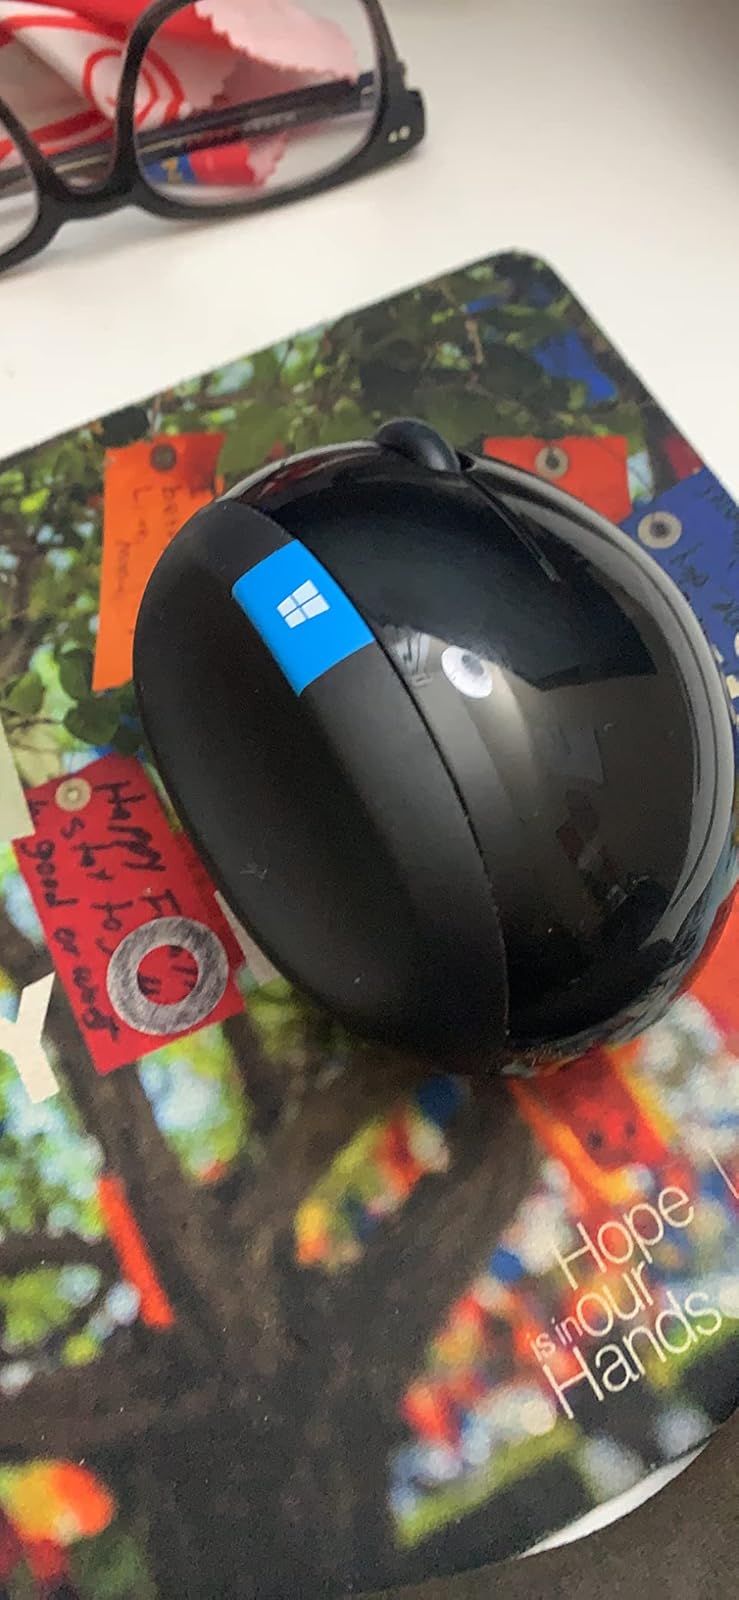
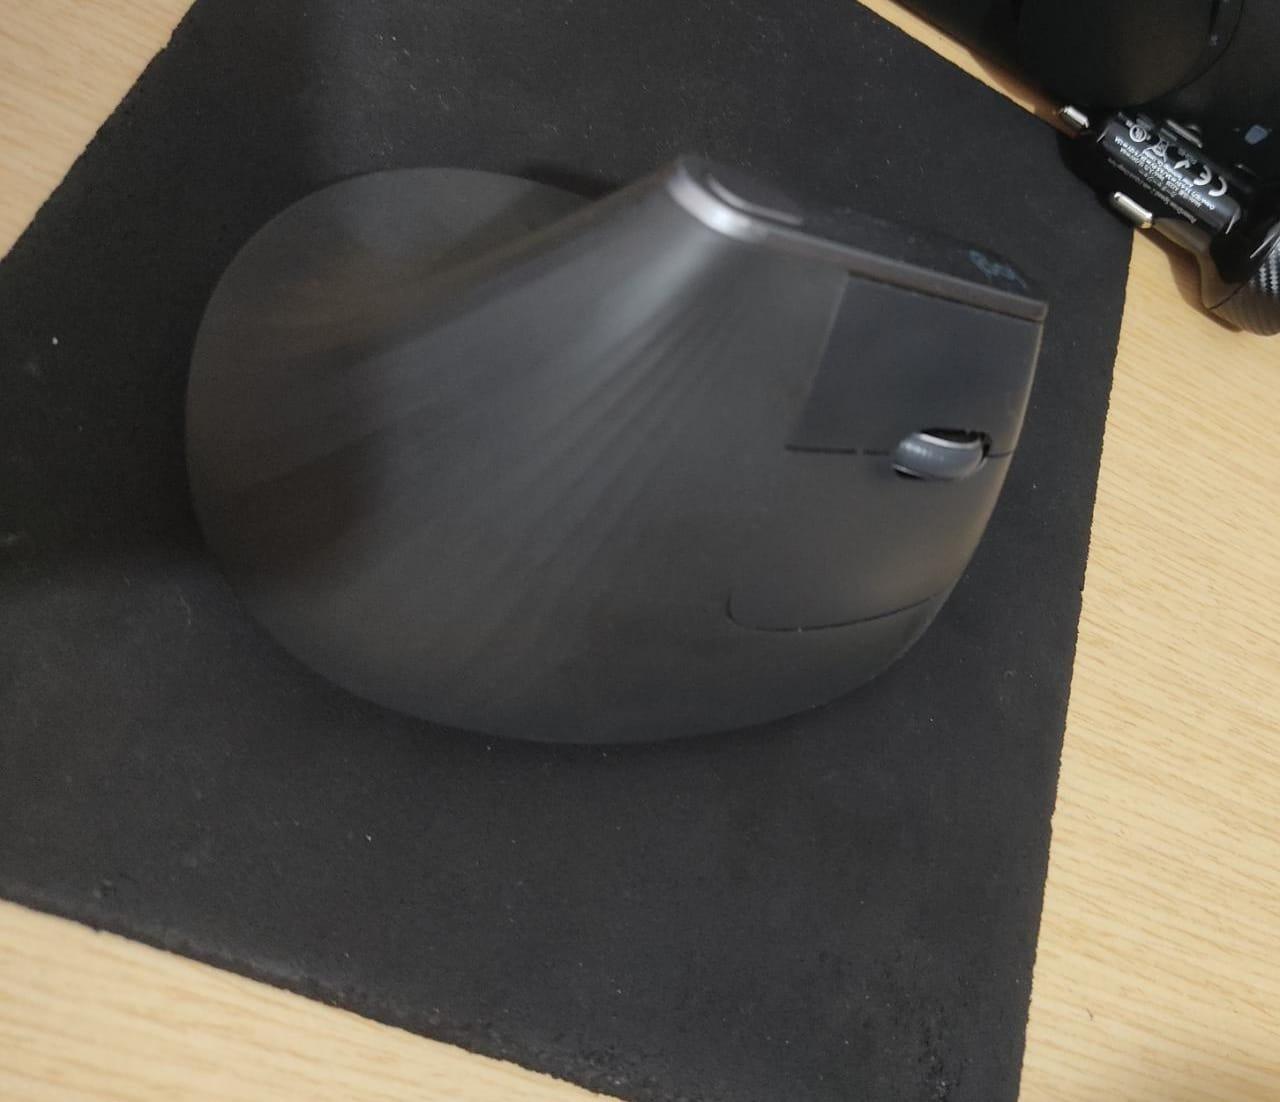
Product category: mouse
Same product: no